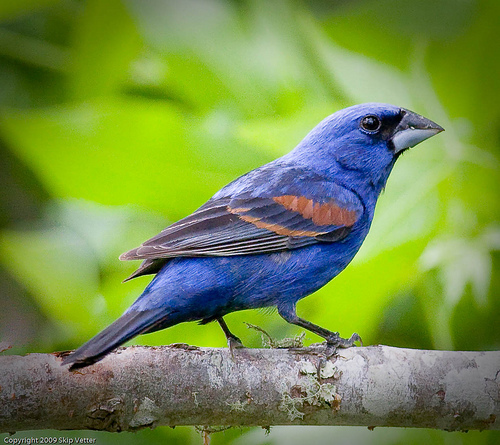
this cobalt blue bird has a short thick beak and orange wingbars on its brown-tinged wings.
this bird is blue with black on its wings and has a very short beak.
the bird has a blue body and face with orange and blue striped wings.
this bird is blue, with orange on it's wings and a large, sharp billthe small bird is blue all over with orange and black striped wings and a medium sized beak.
a small blue bird, black cheek patches, and a thick short bill.
the bird is bright blue in color with a black bill.
this is a small bird that is mostly blue, with shades of orange on its wings
this bird is mostly blue with an orange wing guard and a blue belly.
this bird has a pointed black bill, with a blue breast.
Species: Blue Grosbeak